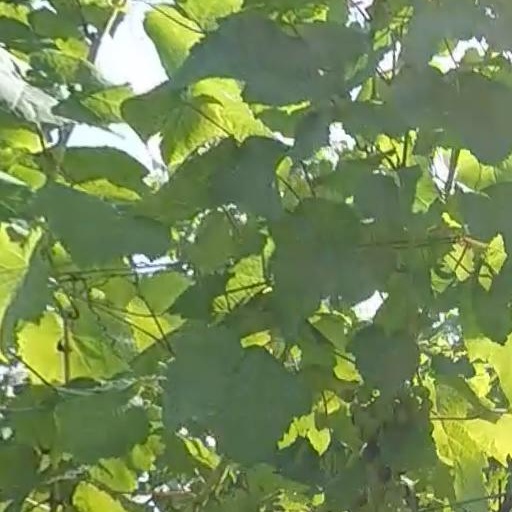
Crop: grape